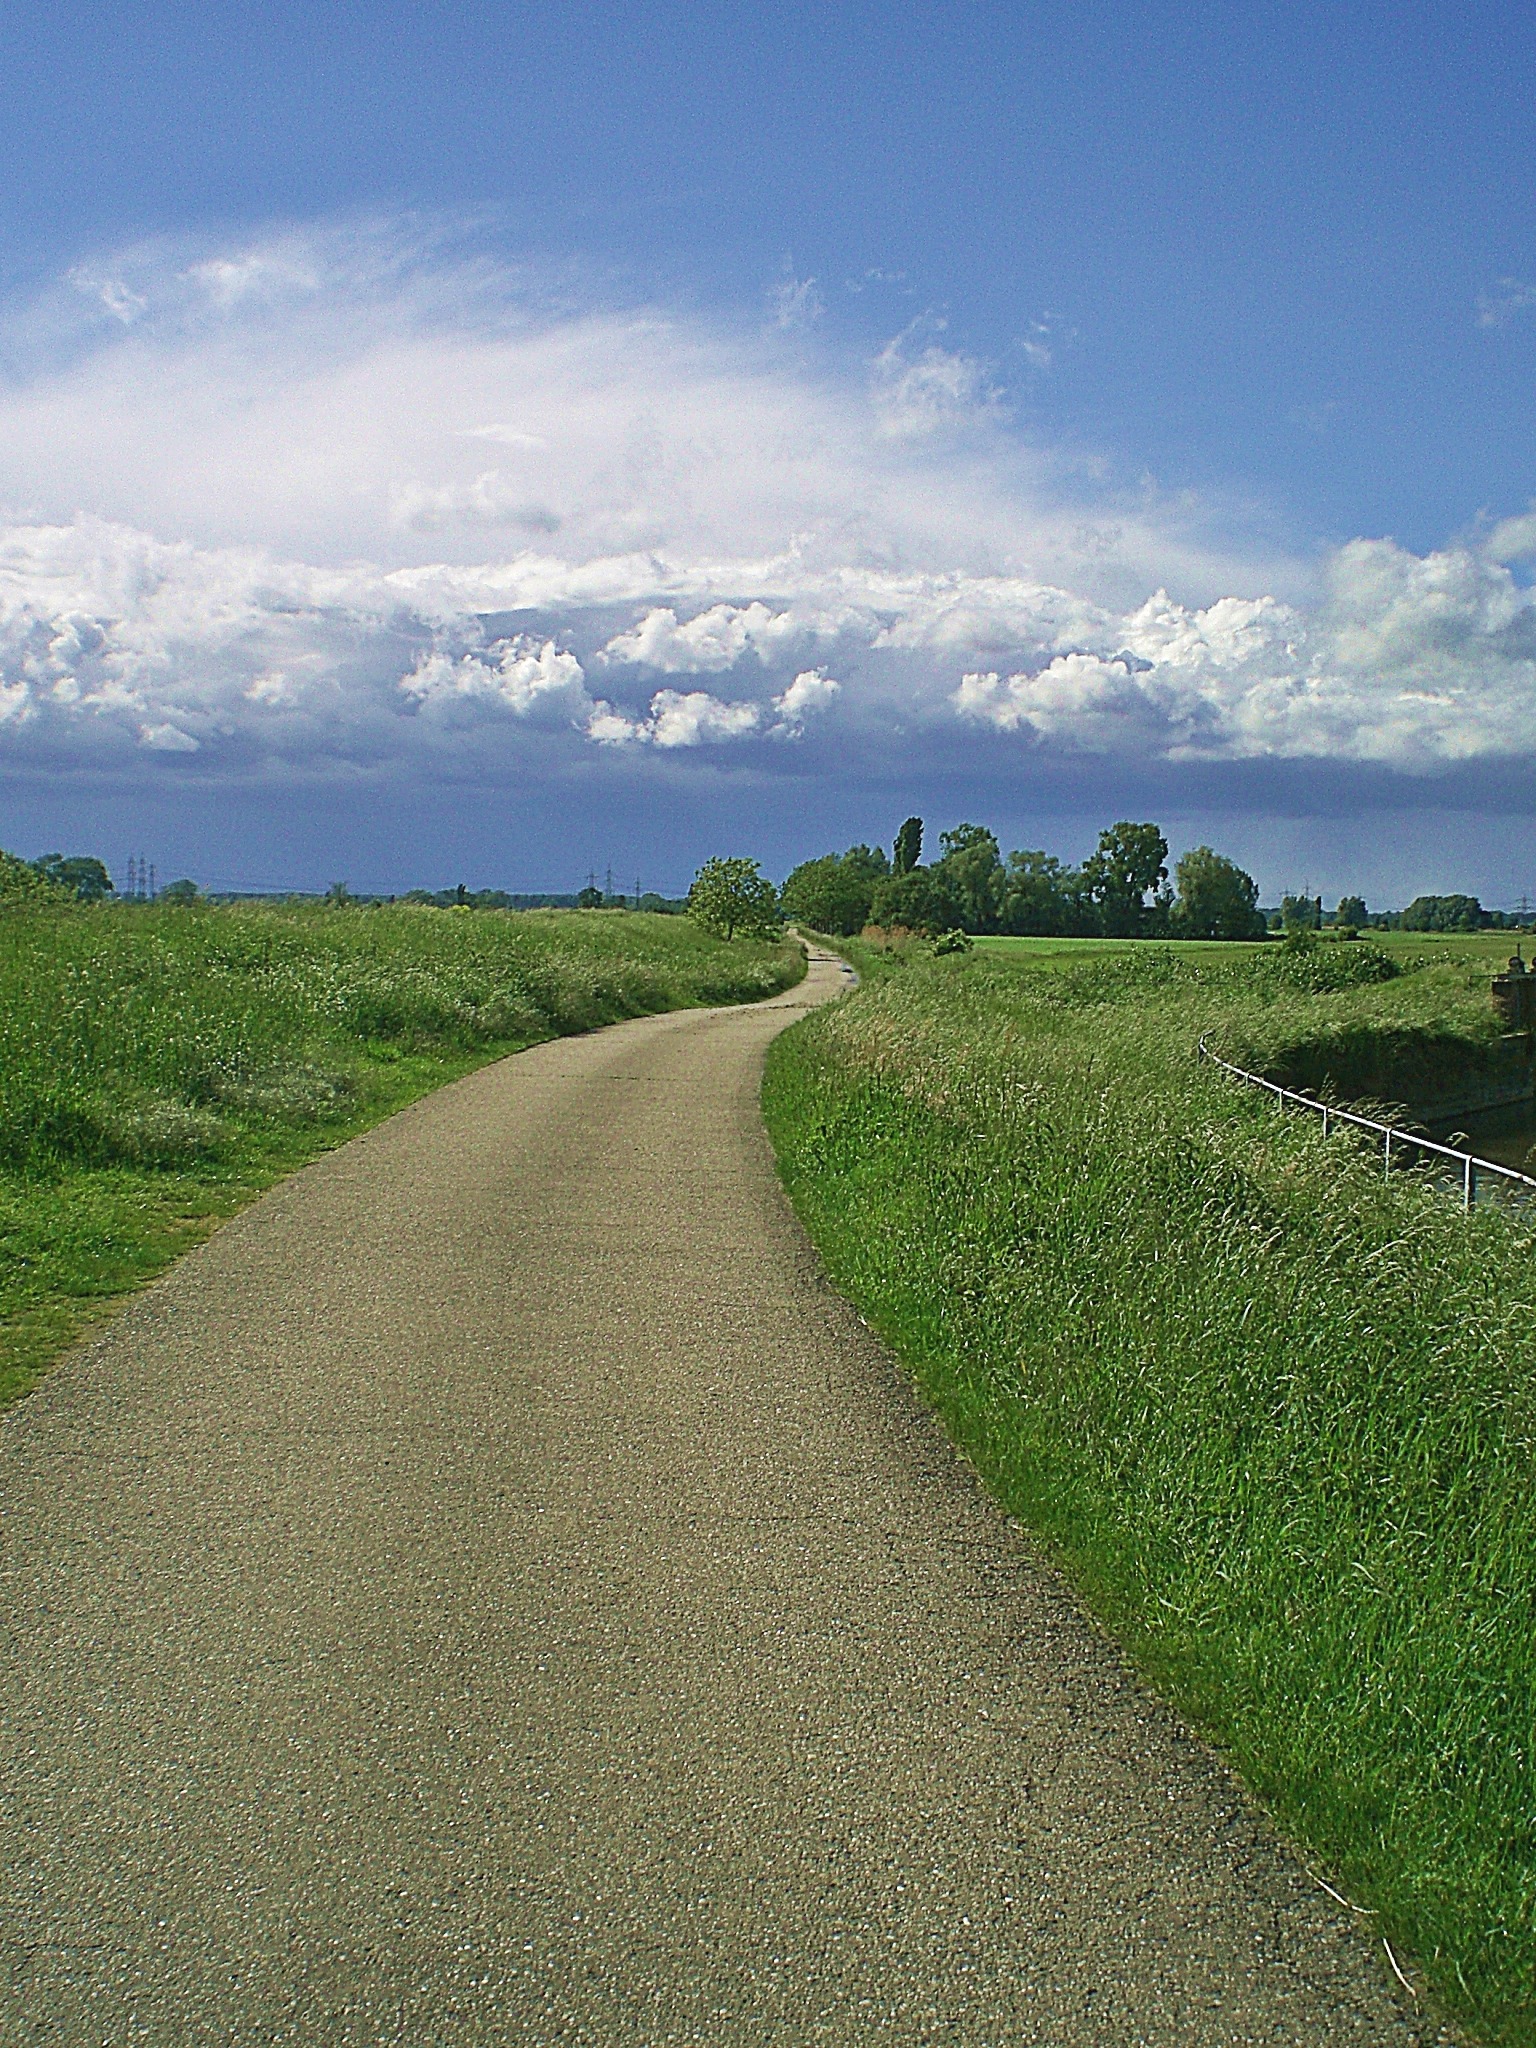
landscape, coast, tree, nature, grass, horizon, mountain, cloud, sky, sun, road, field, farm, lawn, meadow, prairie, hill, highway, mountain range, dirt road, green, soil, rest, reservoir, agriculture, ridge, waterway, plain, clouds, grassland, infrastructure, plateau, habitat, ecosystem, rural area, mountainous landforms